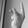
ASL letter: K